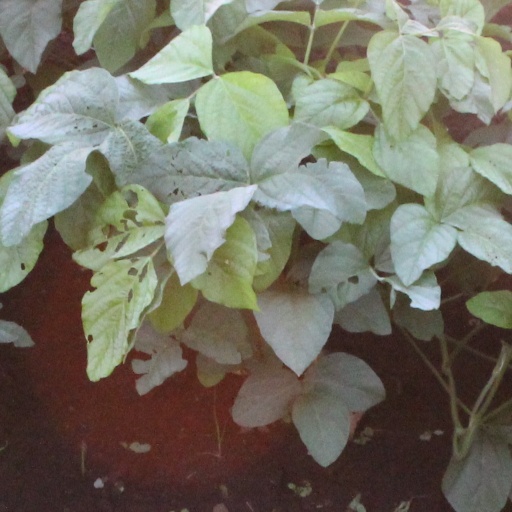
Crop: soybean